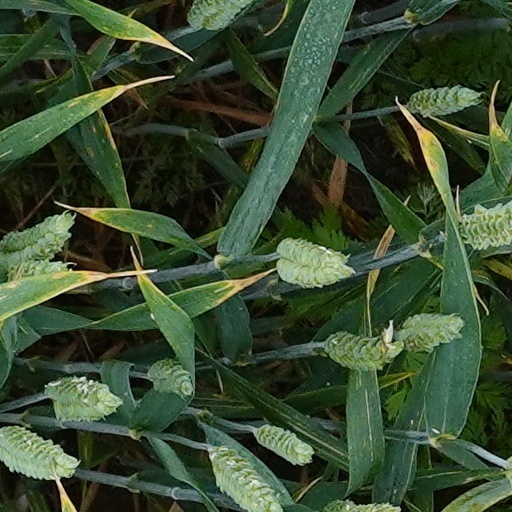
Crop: wheat